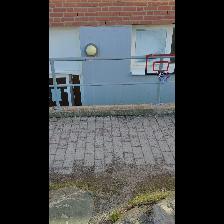
Label: NonHuman